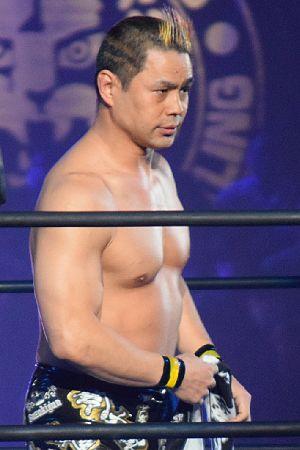
Takao Yoshida, est un catcheur japonais plus connu sous le nom de Taka Michinoku.